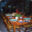
Label: table